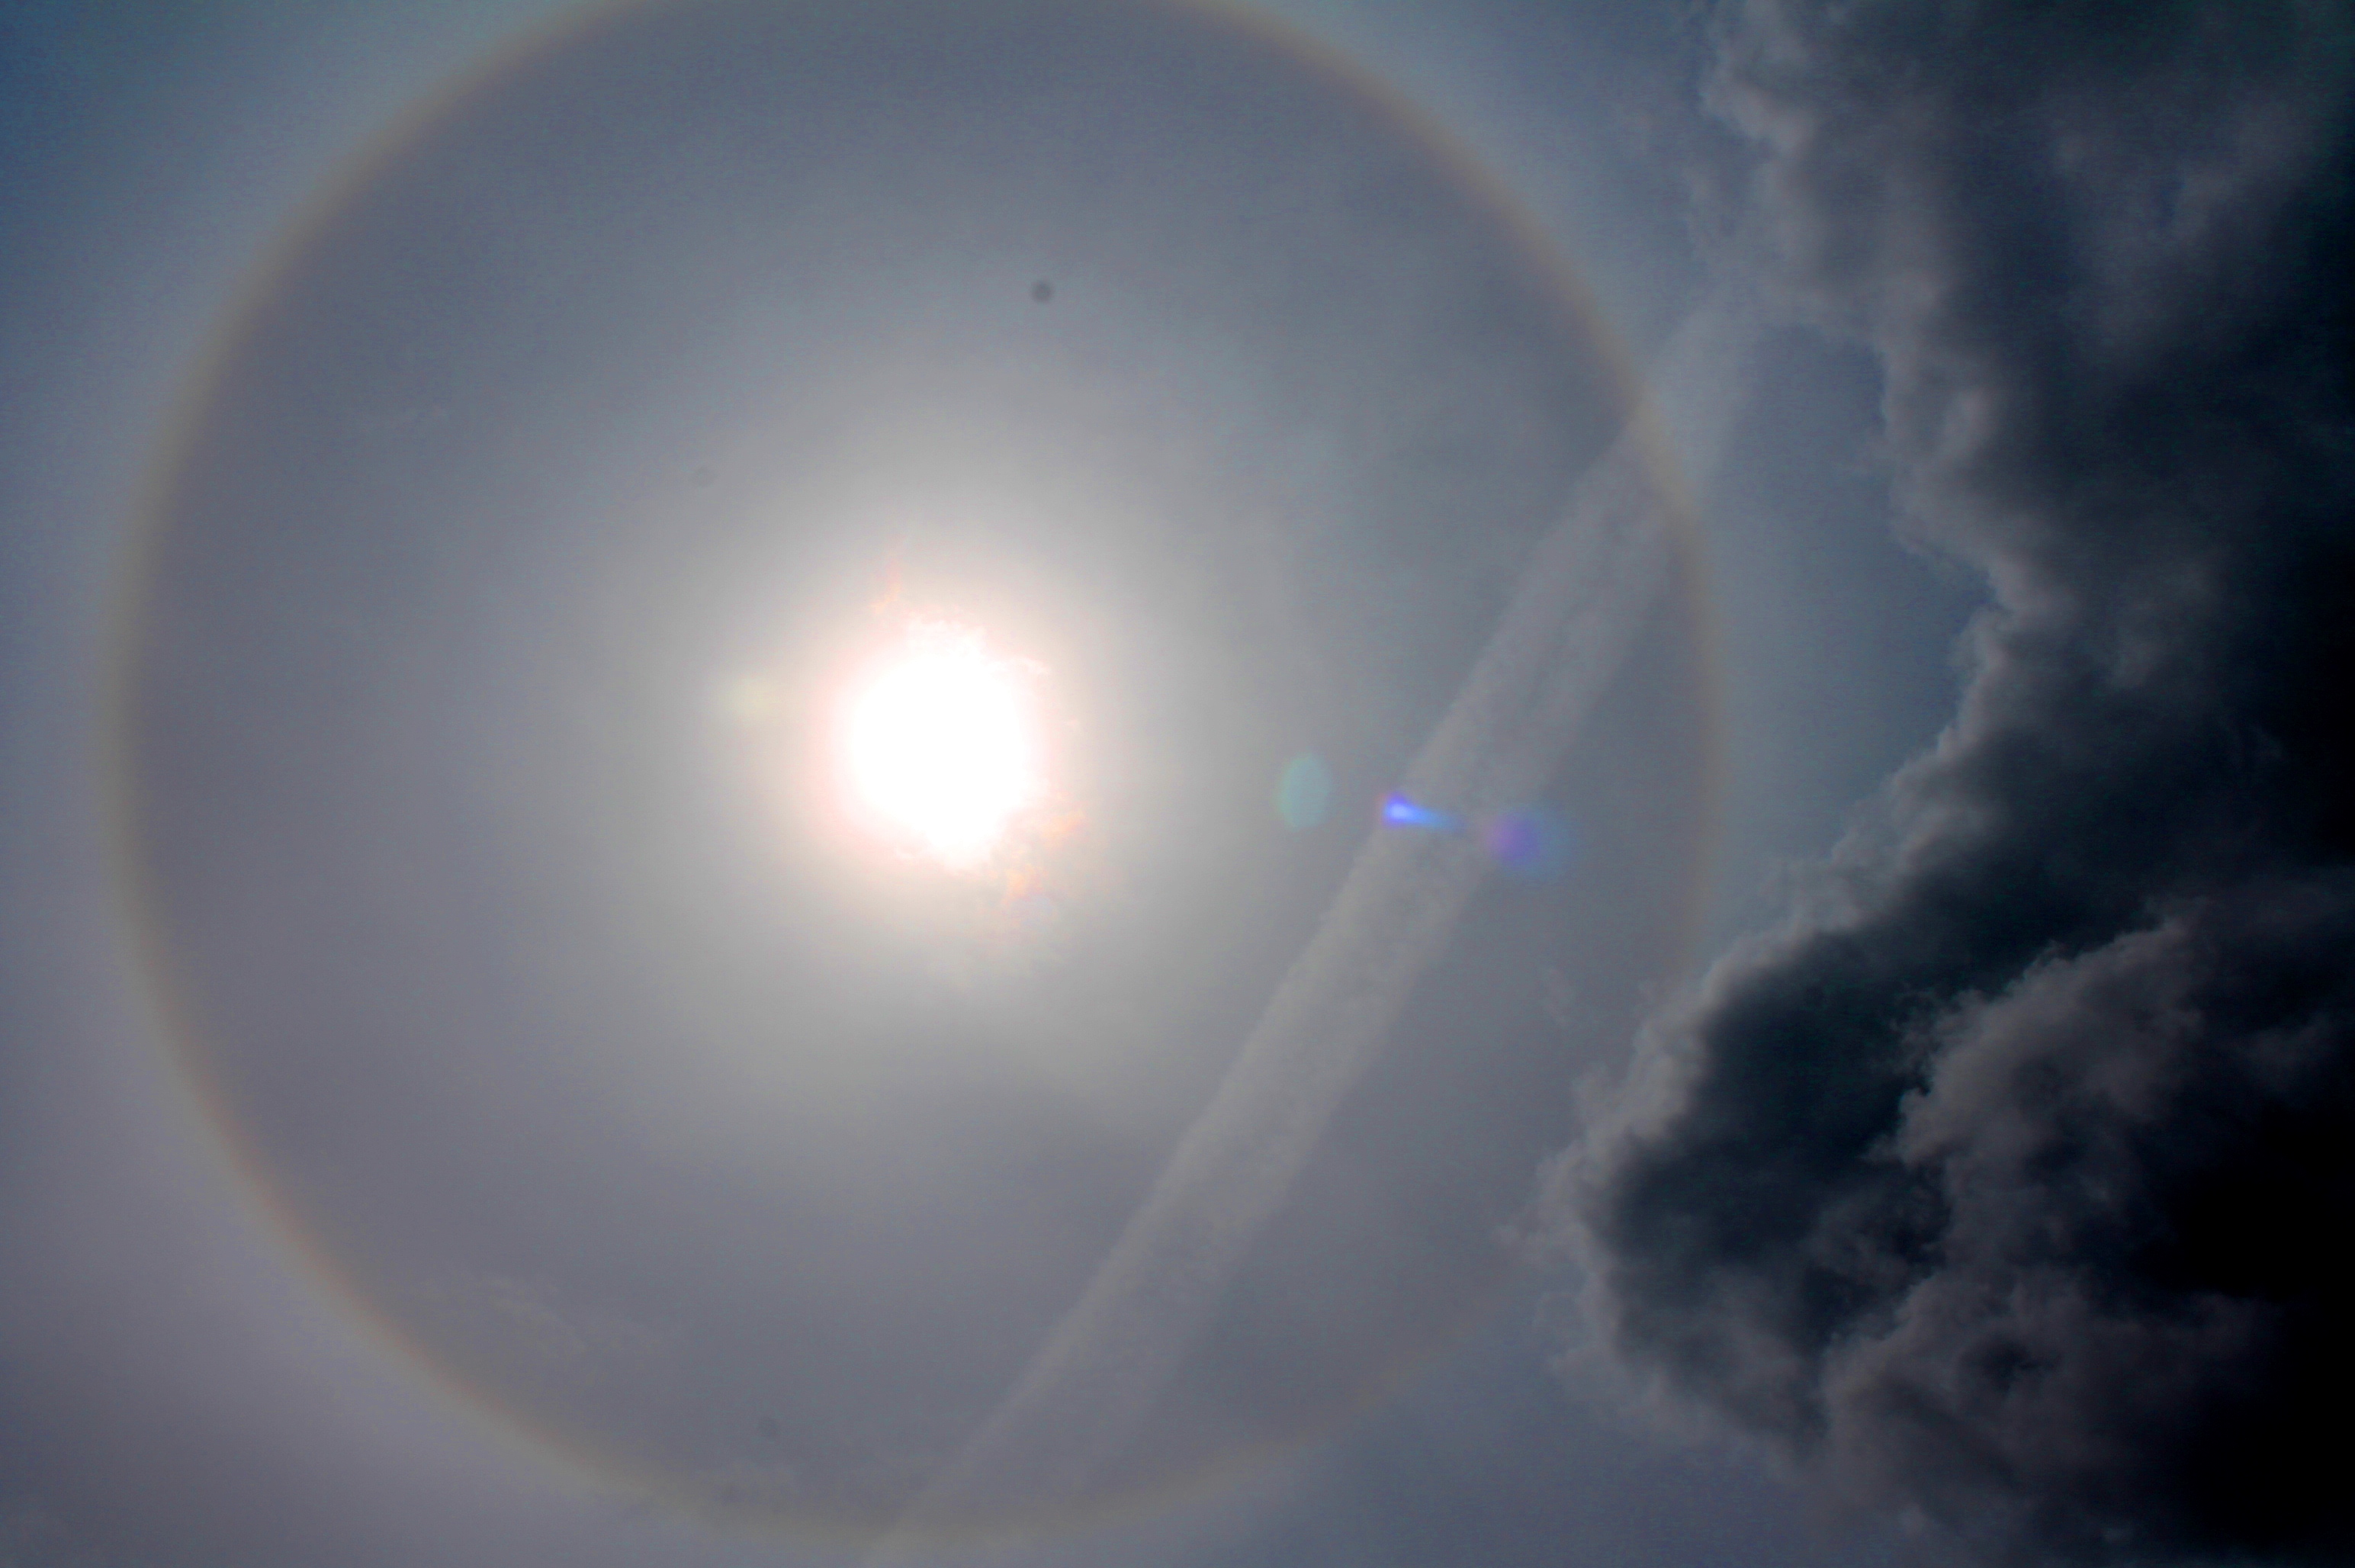
light, cloud, sky, sun, sunlight, atmosphere, ice, space, circle, outer space, corona, uk, astronomy, earth, planet, halo, atmospheric, somerset, crystals, astronomical object, meteorological phenomenon, parhelia22degreehalo, atmosphere of earth